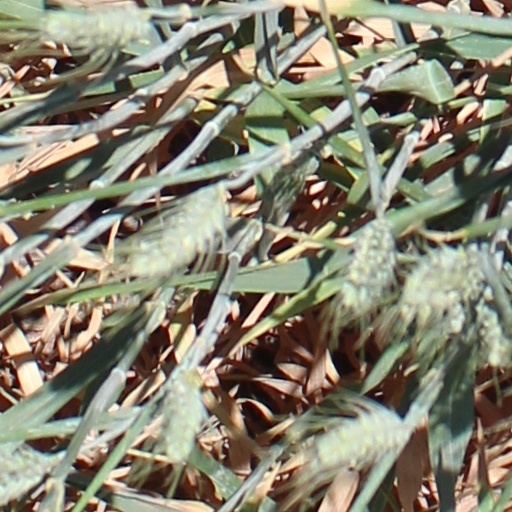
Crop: wheat